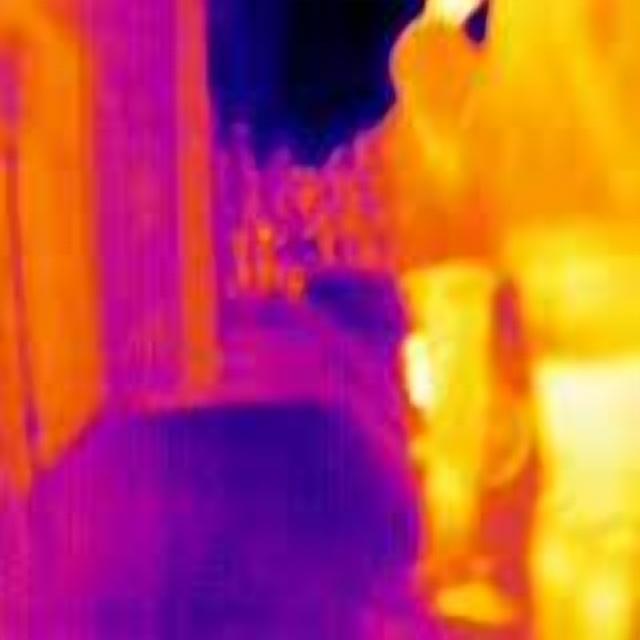
Detected objects:
label: person
label: person